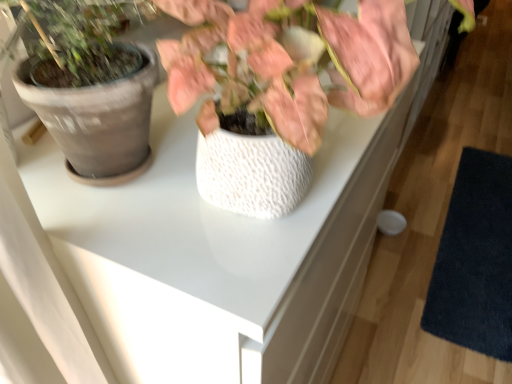
Question: There is one mat behind the white textured pot at center. Please locate it and provide its 2D coordinates.
Answer: [(0.928, 0.674)]